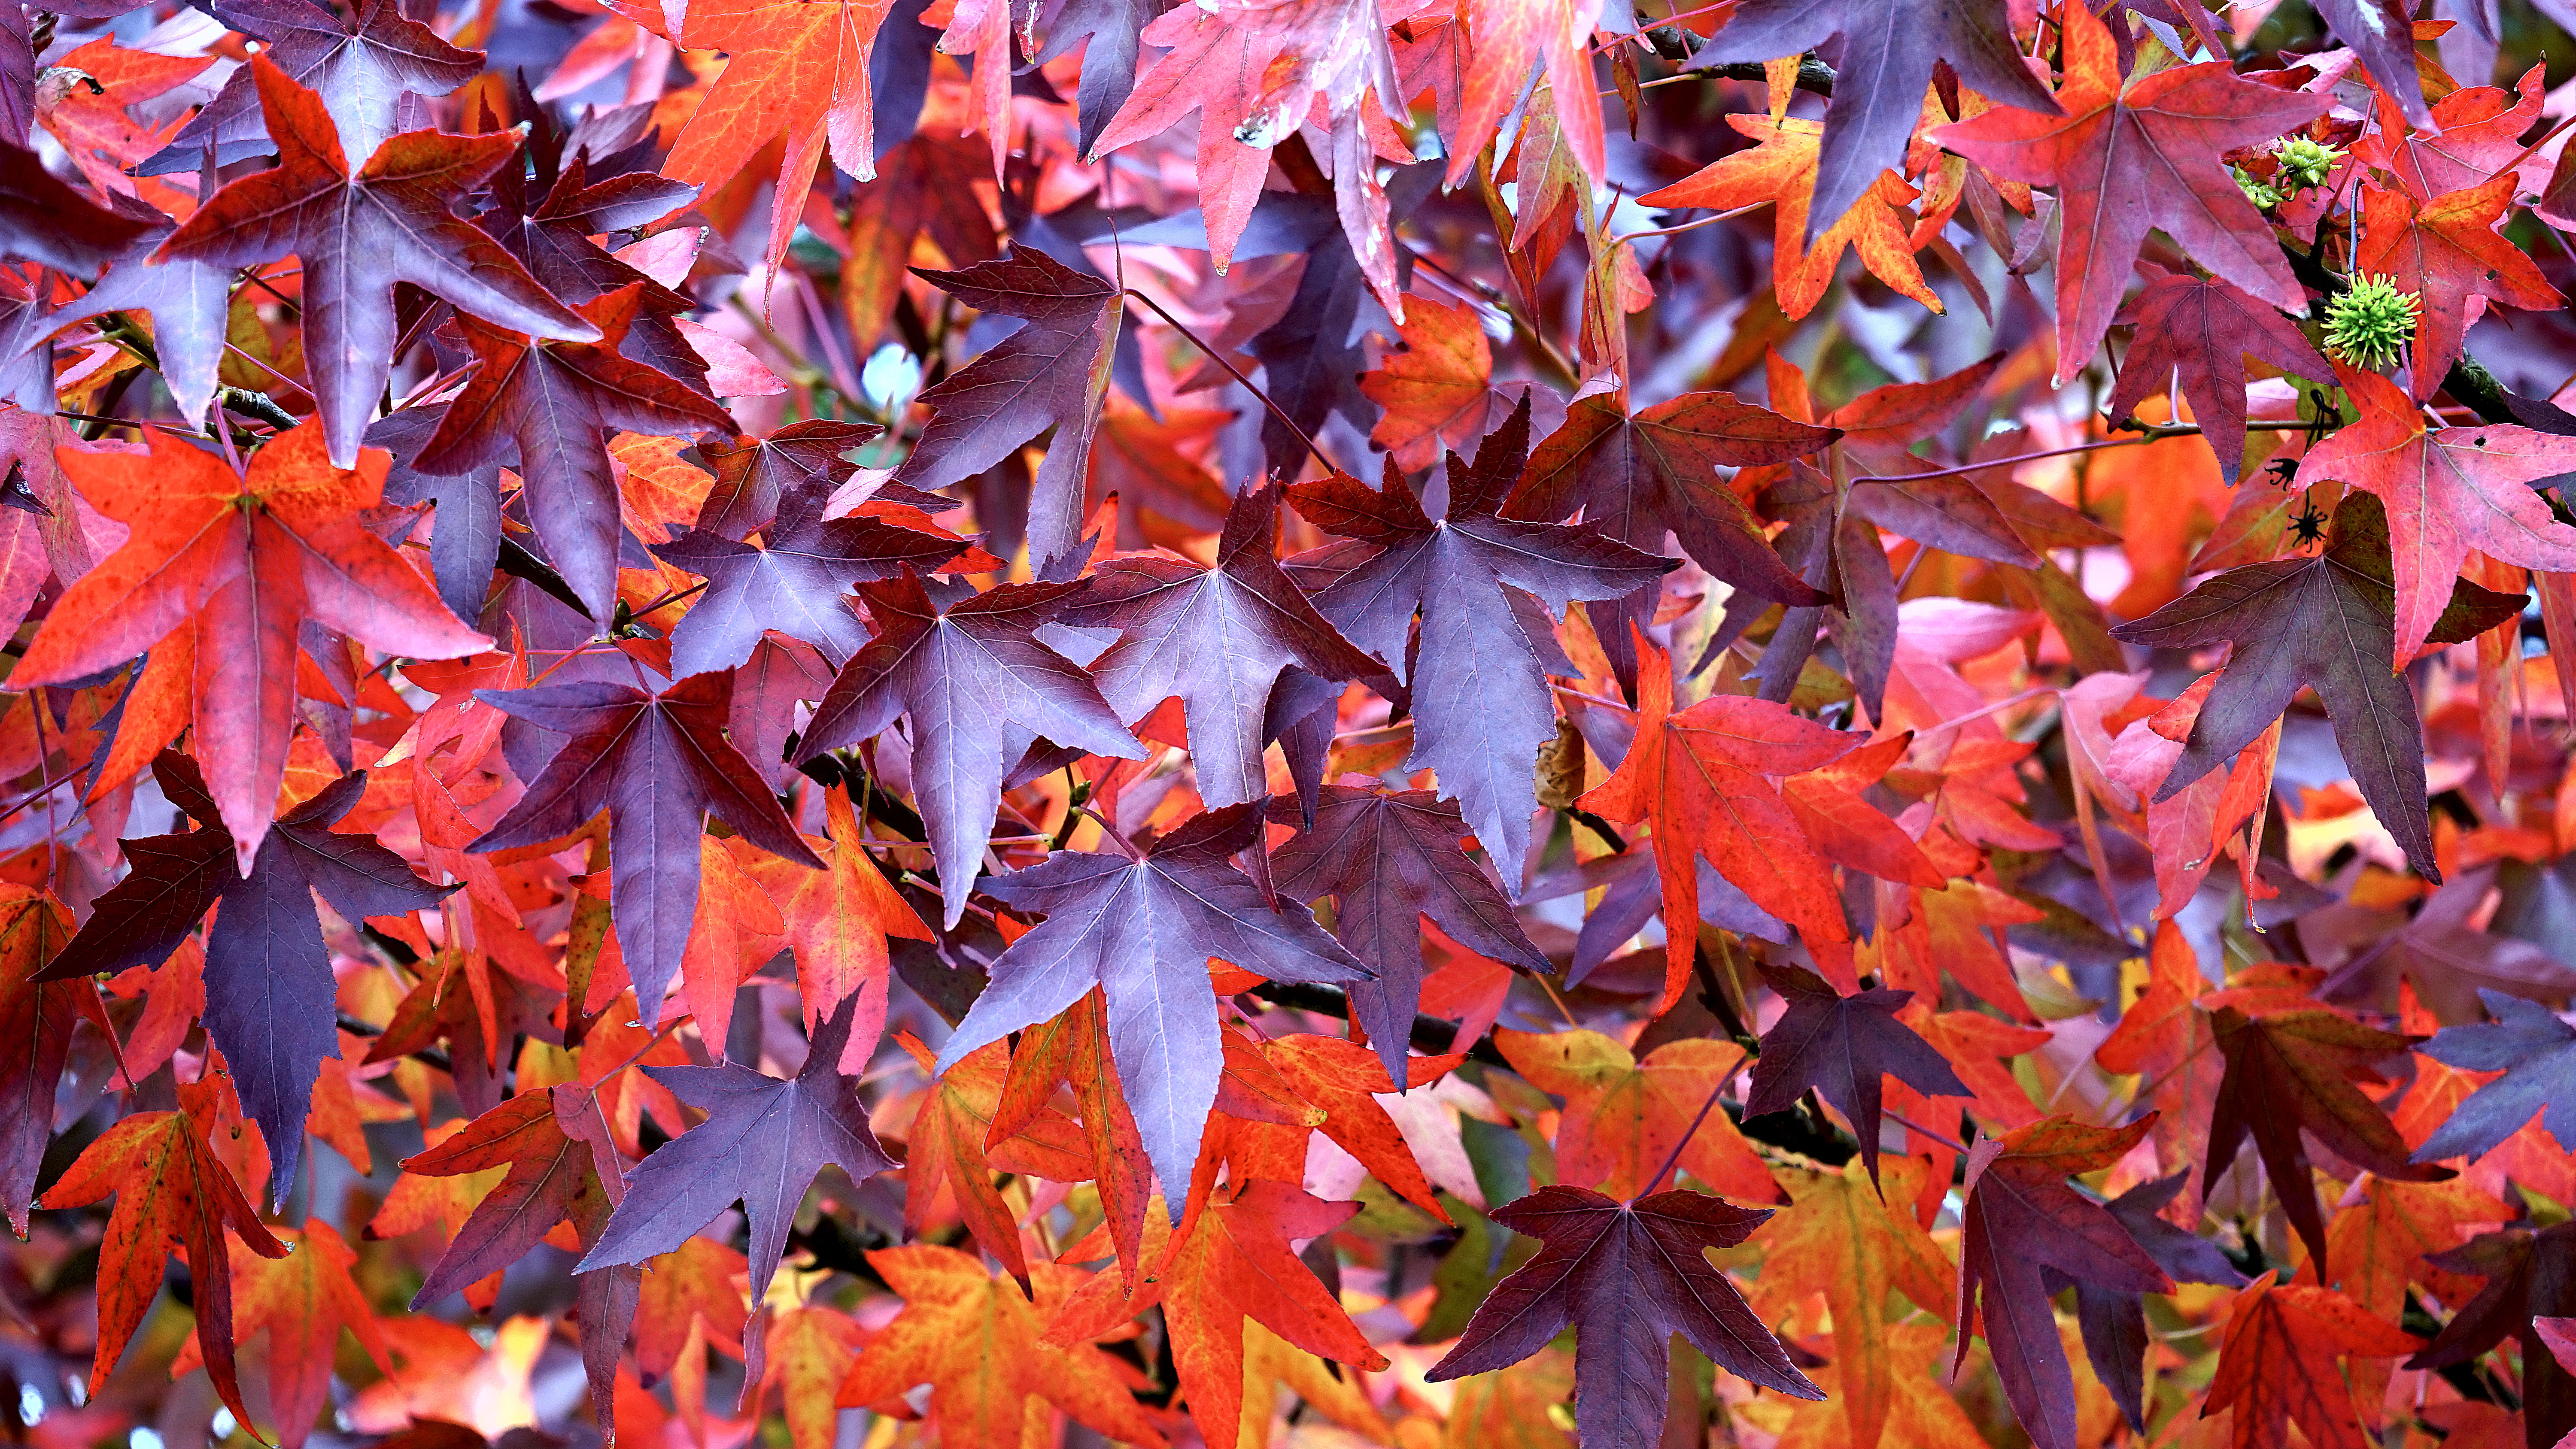
tree, branch, plant, texture, leaf, fall, flower, petal, dry, foliage, red, color, natural, autumn, brown, dried, colorful, flora, season, maple, maple tree, maple leaf, close up, leaves, outdoors, colors, shrub, vibrant, autumn leaves, flowering plant, woody plant, land plant